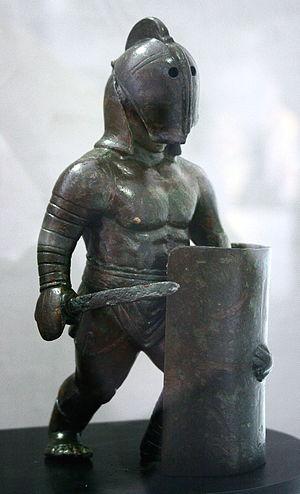
Statue de gladiateur samnite, Musée de l'Arles et de la Provence antiques, Arles, France